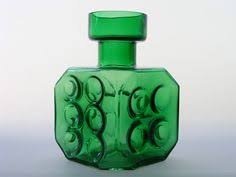
Waste category: glass